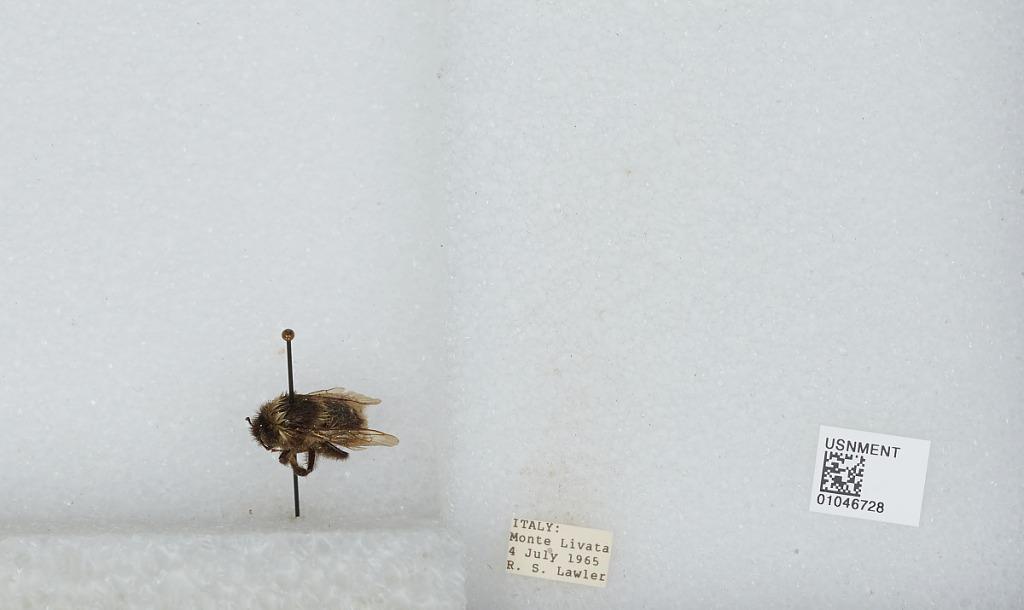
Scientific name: Bombus sp.
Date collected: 1965-7-4
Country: Italy
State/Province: Latium
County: Rome
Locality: Monte Livata